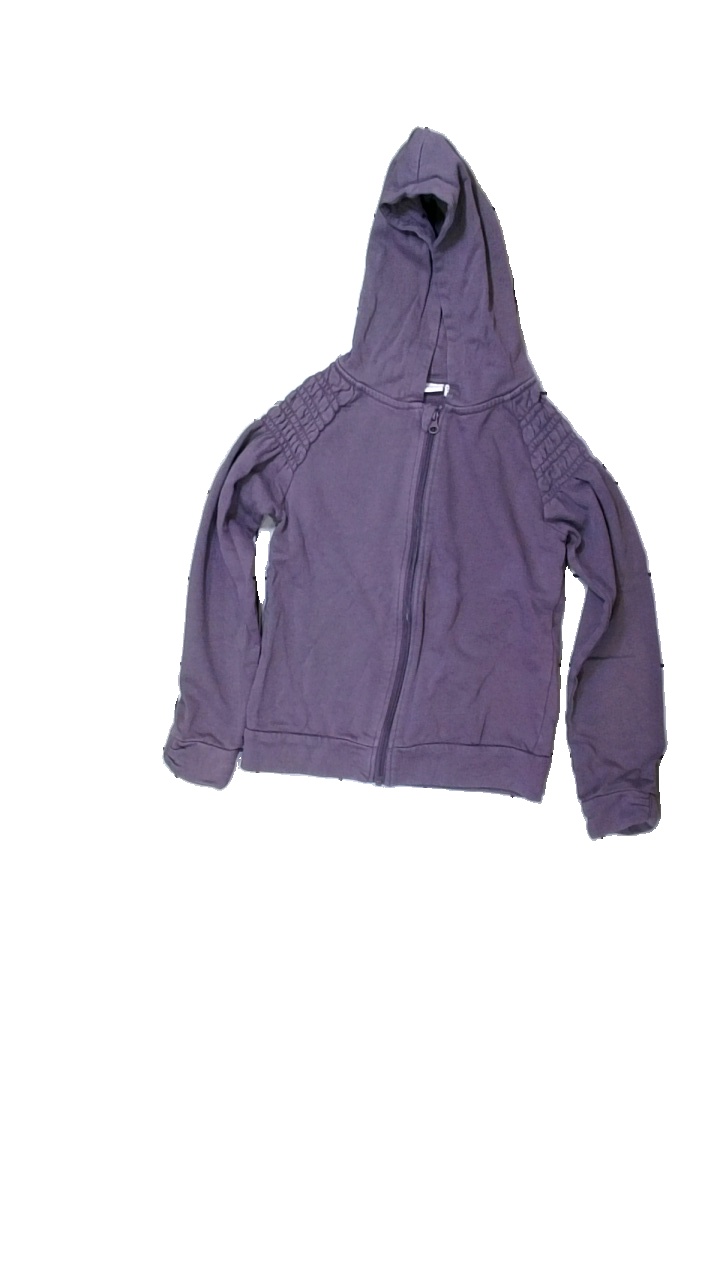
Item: Hoodie (Children)
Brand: Name It
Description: lila hoodie med dragkedja
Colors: Purple
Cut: Regular
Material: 100% cotton
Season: All
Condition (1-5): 5
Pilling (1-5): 5
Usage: Reuse
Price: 50-100